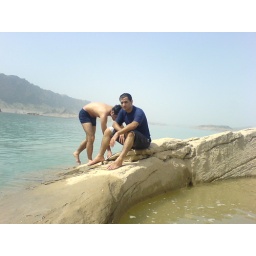
sitting beside dark lake of dez dam.